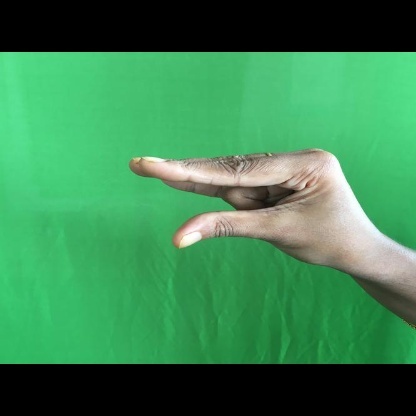
Mudra: Kangulam